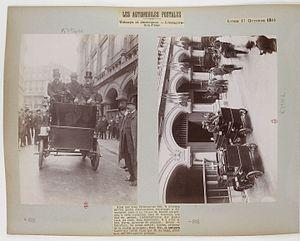
La Poste est une société anonyme française principalement présente en tant qu'opérateur de services postaux, banque, assurance, opérateur de téléphonie mobile, fournisseur de services numériques et de solutions commerce, commerce en ligne et collecte et vente de données. La Poste est détenue par la Caisse des dépôts et consignations et l'État français. La Poste et toutes ses filiales regroupées forment Le Groupe La Poste.